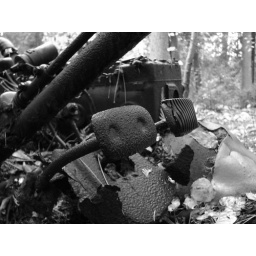
look better in black and white